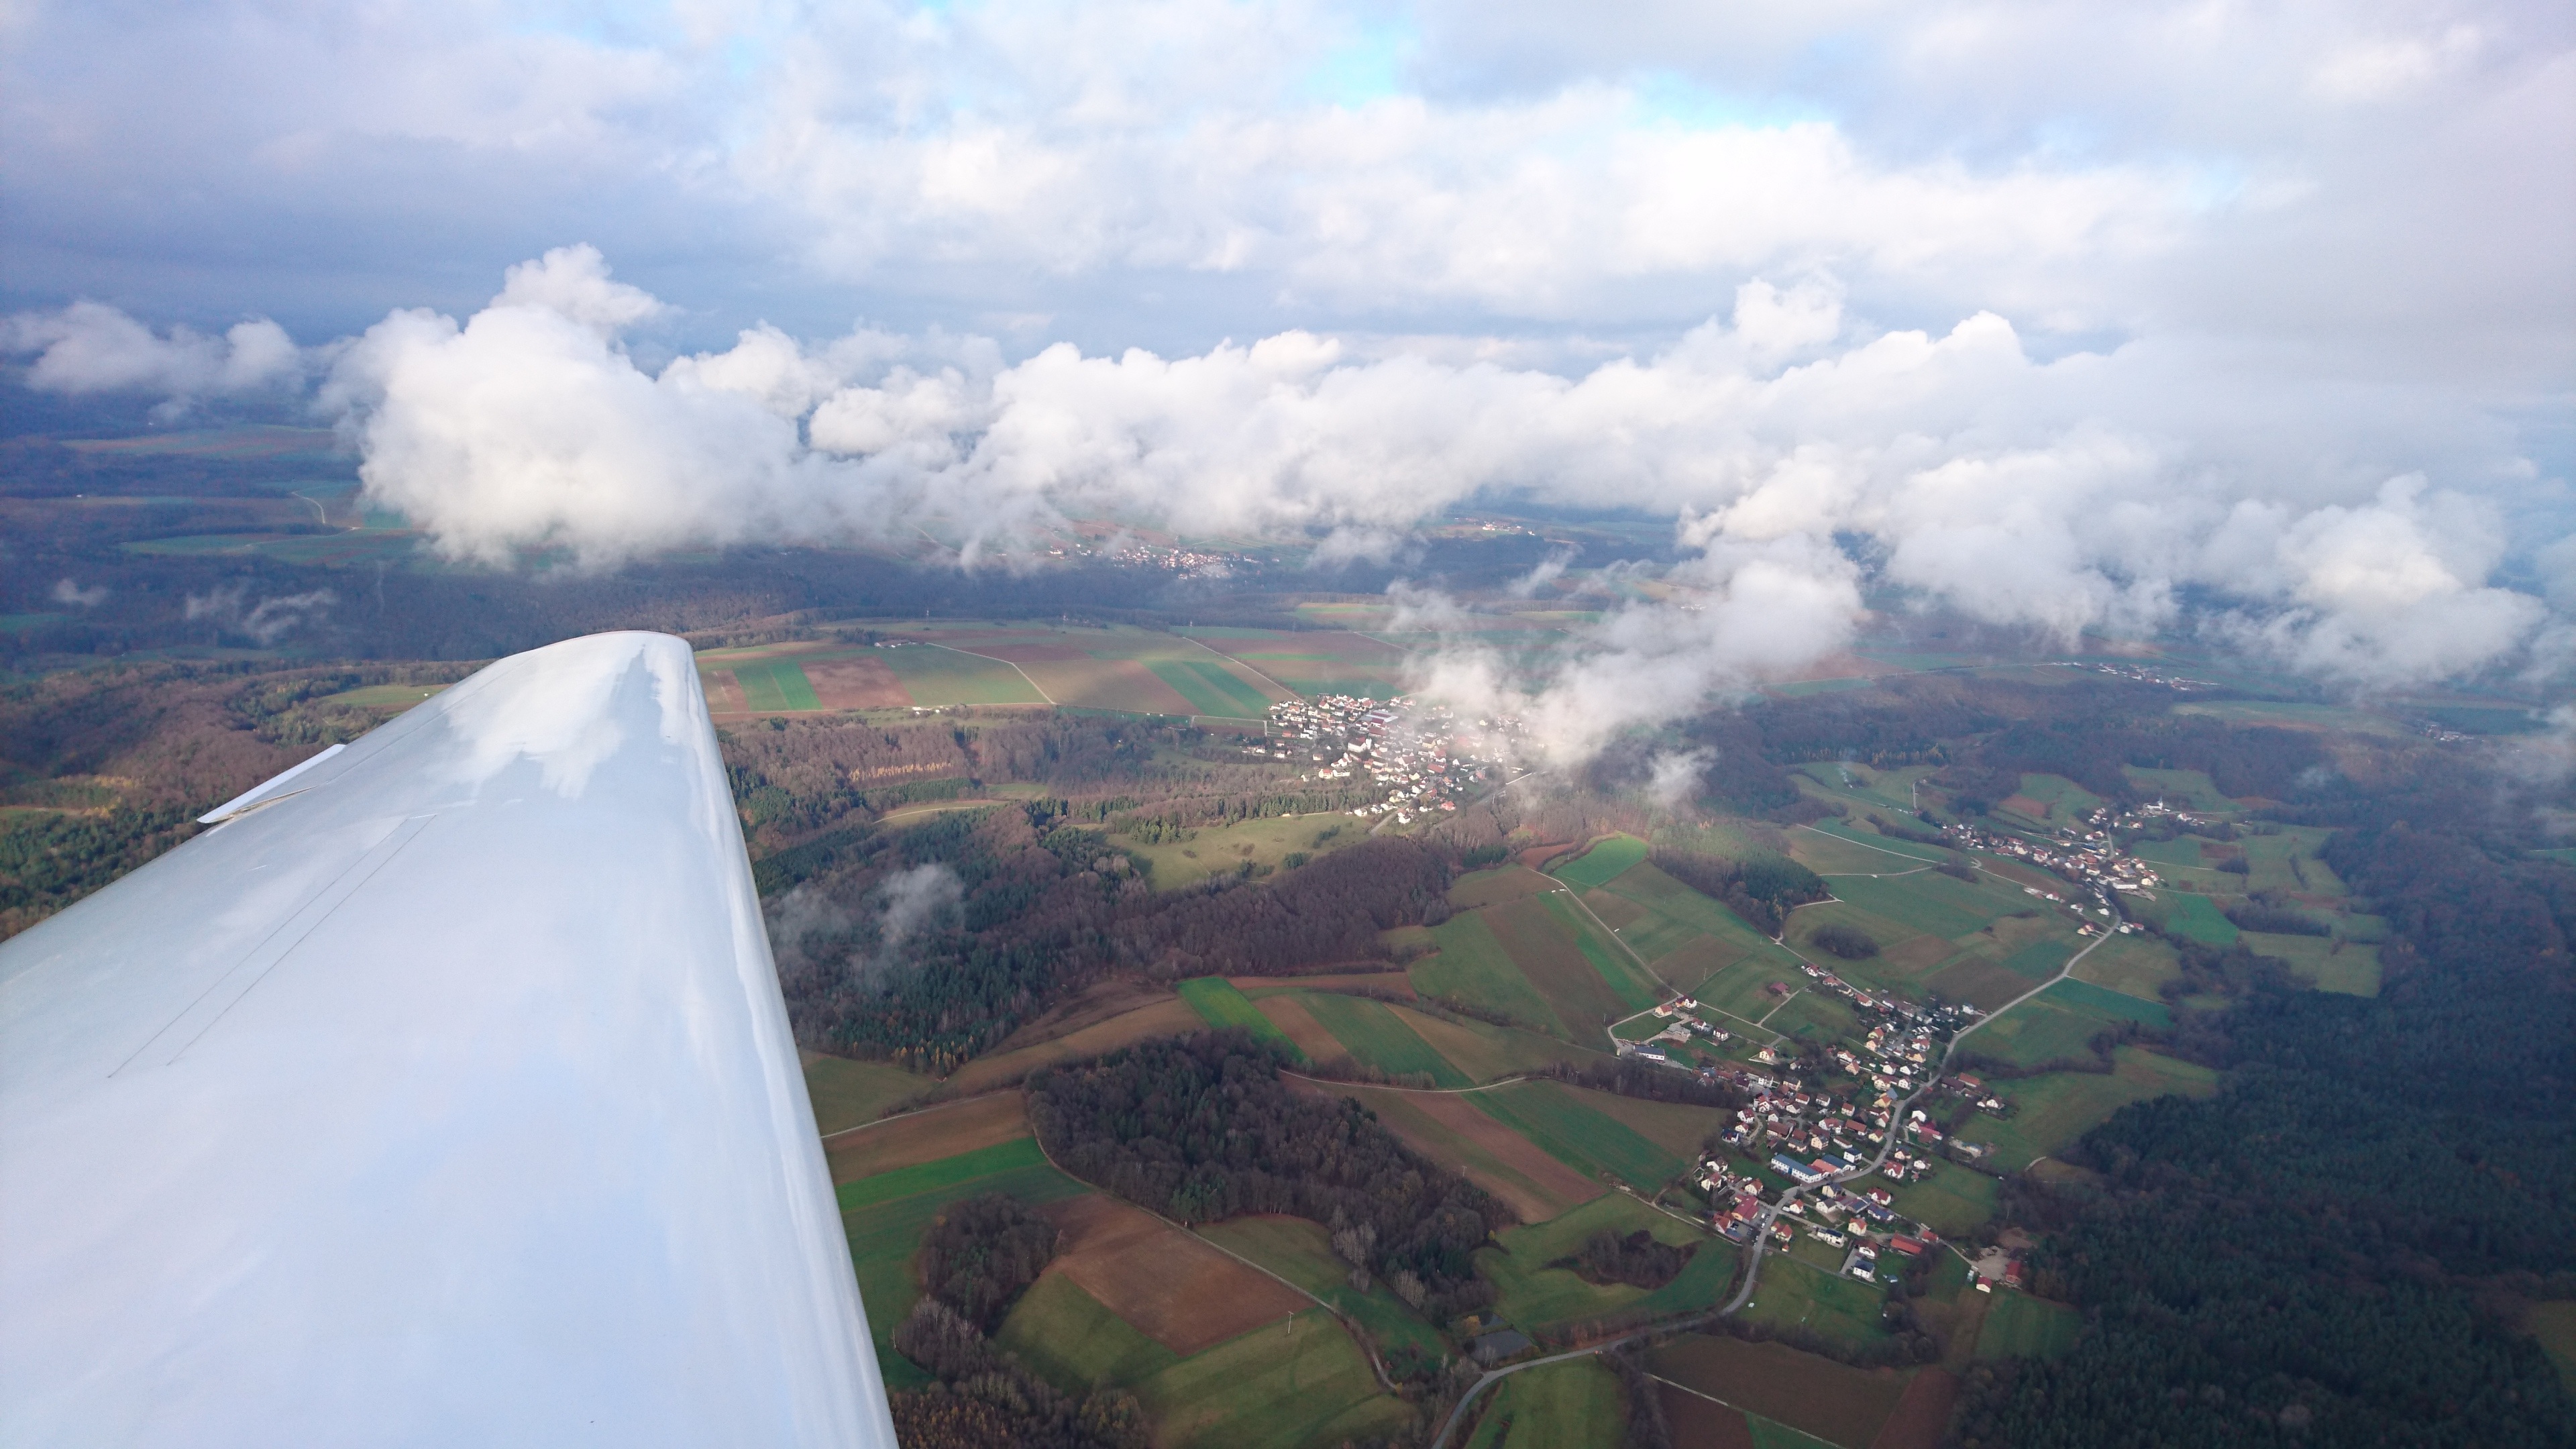
nature, mountain, cloud, sky, mountain range, environment, fluffy, flight, plain, clouds, gliding, fall leaves, clouds sky, air sports, bird's eye view, aerial photography, atmosphere of earth